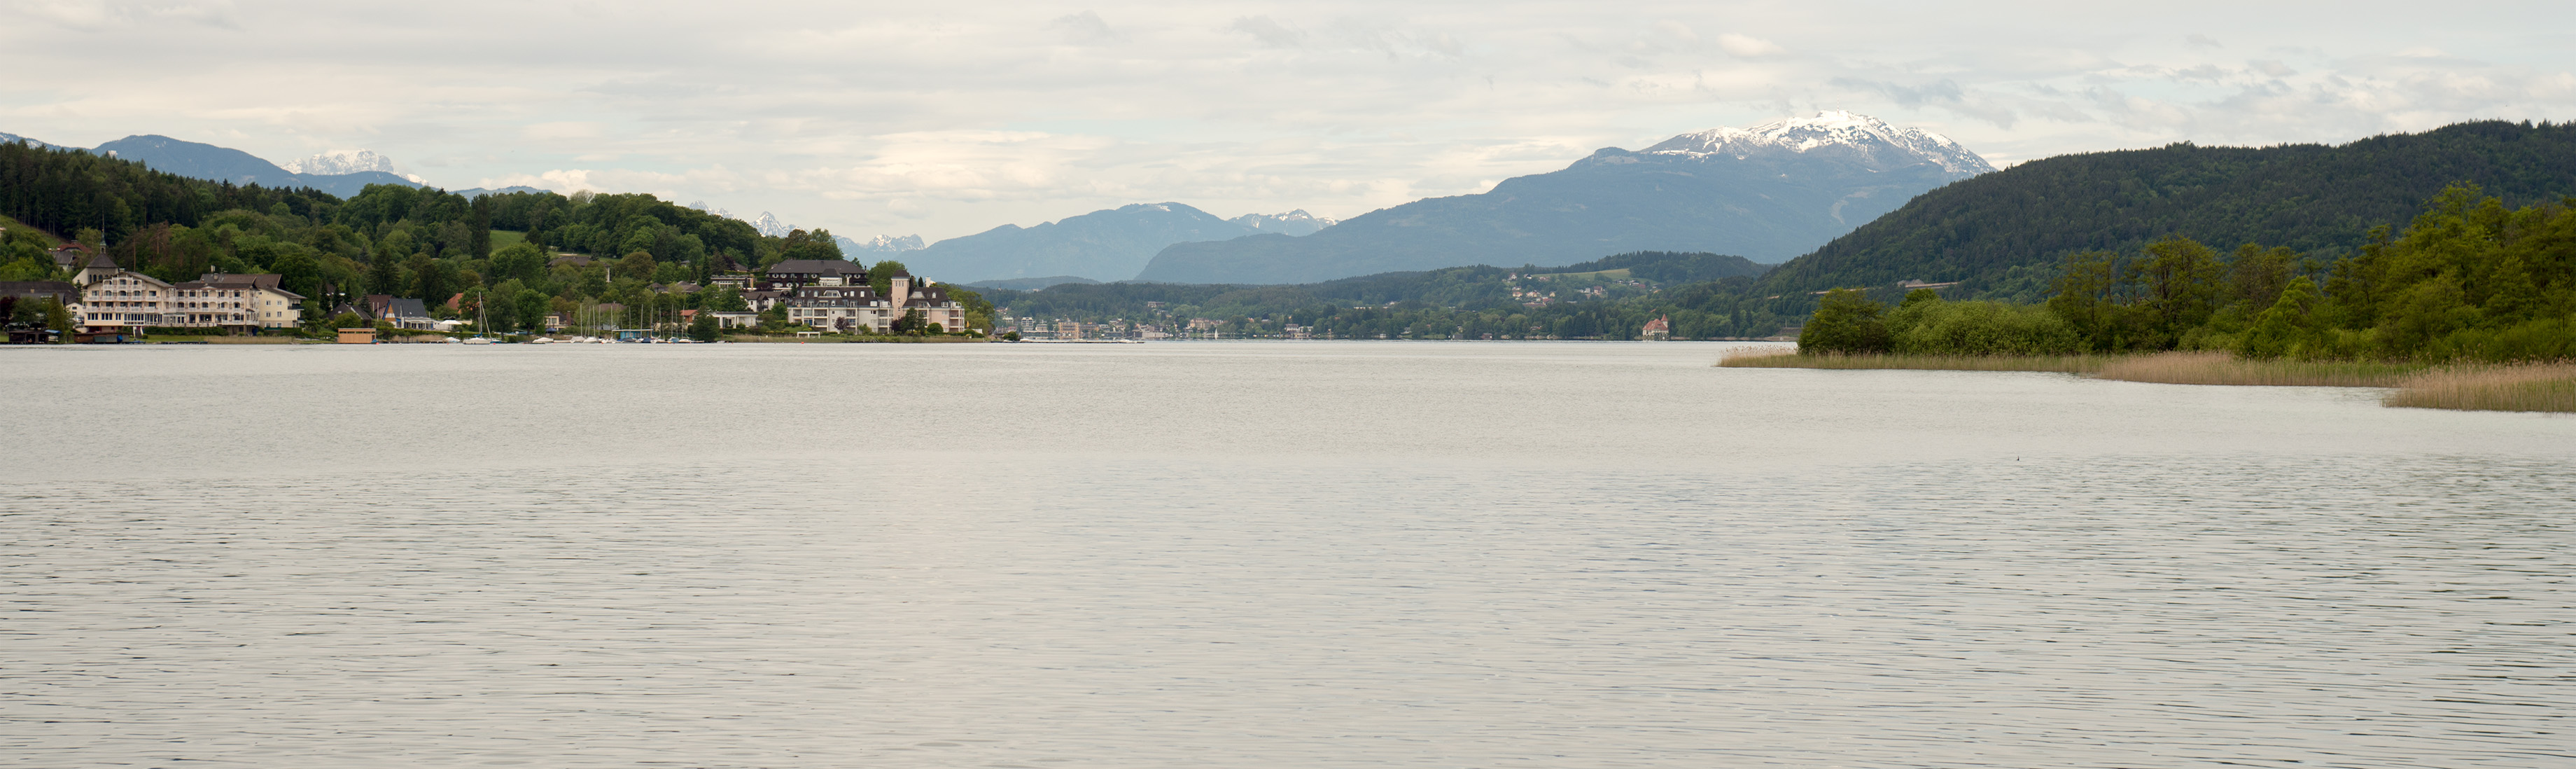
lake, river, panorama, europe, inlet, bay, fjord, reservoir, nikon, body of water, austria, 28, nikkor, loch, d800, nikond800, osterreich, nikkor357028, worthersee, 3570